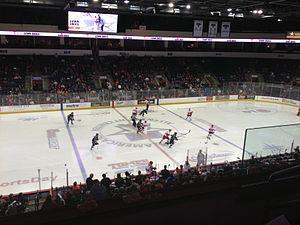
Les Americans d'Allen sont une franchise de hockey sur glace de l'ECHL. Créés en 2009, ils sont basés à Allen dans l'État du Texas aux États-Unis où ils jouent leurs rencontres au Allen Event Center. En 2013 et 2014, Allen remporte la Coupe du président Ray Miron de champion de la Ligue centrale de hockey. En 2014, ils intègrent l'ECHL